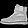
Label: Ankle boot